Jackie Coogan

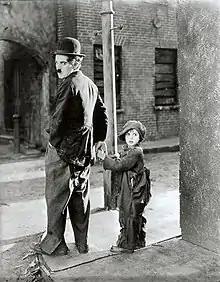
Coogan with Charlie Chaplin in "The Kid" (1921)

Coogan was a natural mimic and delighted Chaplin with his abilities. Chaplin cast him in a small role in "A Day's Pleasure" (1919). The following year, Chaplin cast Coogan as the abandoned child raised by his Tramp character in the silent comedy-drama "The Kid" (1921). In 1922, Coogan was cast in the title role in "Oliver Twist", directed by Frank Lloyd. Coogan was one of the first stars to be heavily merchandised. Peanut butter, stationery, whistles, dolls, records, coins, and figurines were among the Coogan-themed merchandise on sale.